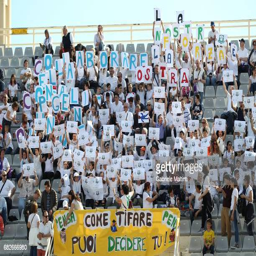
little fans during the match